Bollinger Canyon Creek

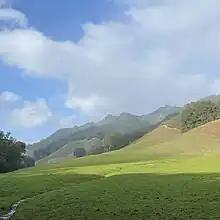

The region surrounding the creek has a cool-summer mediterranean climate which generally keeps temperatures mild. Due to its proximity to the Pacific Ocean, the creek and its watershed are often inundated with fog.